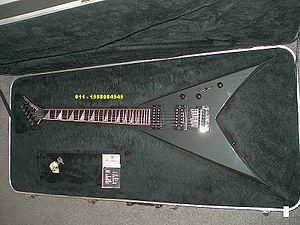
Une Gibson Flying V est une guitare électrique de type « corps plein », c'est-à-dire ne possédant pas de caisse de résonance, qui a été produite pour la première fois en 1958 par la firme Gibson. Toutefois les premiers prototypes datent de 1957.